Keta Lagoon

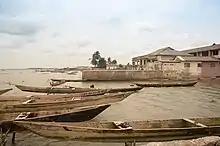
Pirogues in Anyako

The lagoon and its Ramsar site contribute significantly to the economic well-being of the people. They provide the livelihood through fishing and boat transportation from Keta to Anyako and Afiadenyigba. Salt winning is common in years when there is low rainfall. Coconut trees abound close to the coastal areas from which coconut oil is extracted. An opportunity also exists for turning aquatic reeds harvested by women into bags, mats and other handicrafts that will provide alternative livelihoods to generate income especially for women.